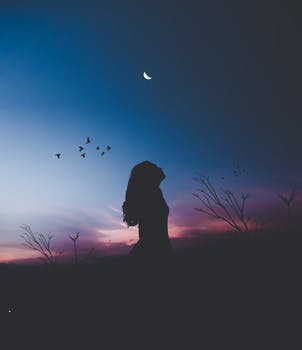
Label: No Watermark